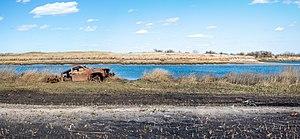
Brooklyn est l'un des cinq arrondissements de New York, les quatre autres étant Manhattan, Queens, le Bronx et Staten Island. Il coïncide avec le comté de Kings, découpage administratif de l'État de New York, bien que ce dernier ne fonctionne pas comme un comté à proprement parler, car il n'a aucun pouvoir et dépend entièrement de l'autorité municipale. Avec une population de plus de 2 582 830 habitants en 2018, il s'agit de l'arrondissement le plus peuplé de la ville de New York.